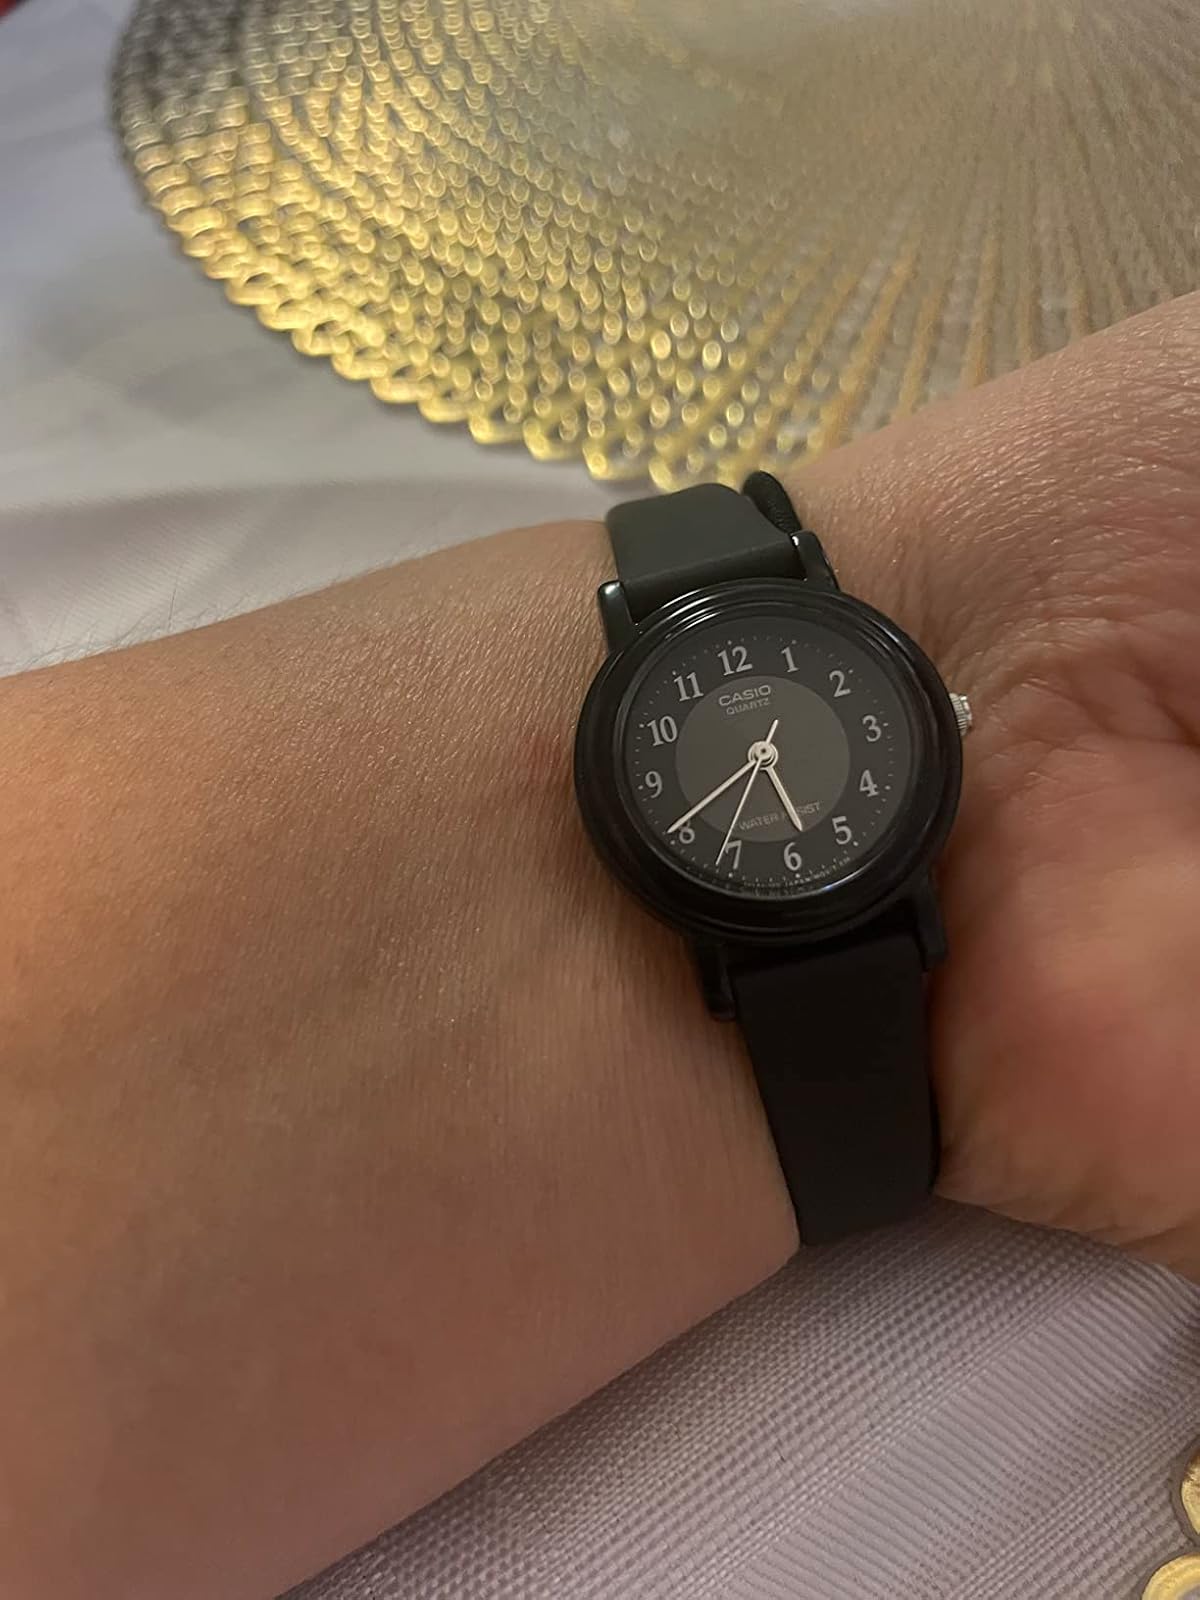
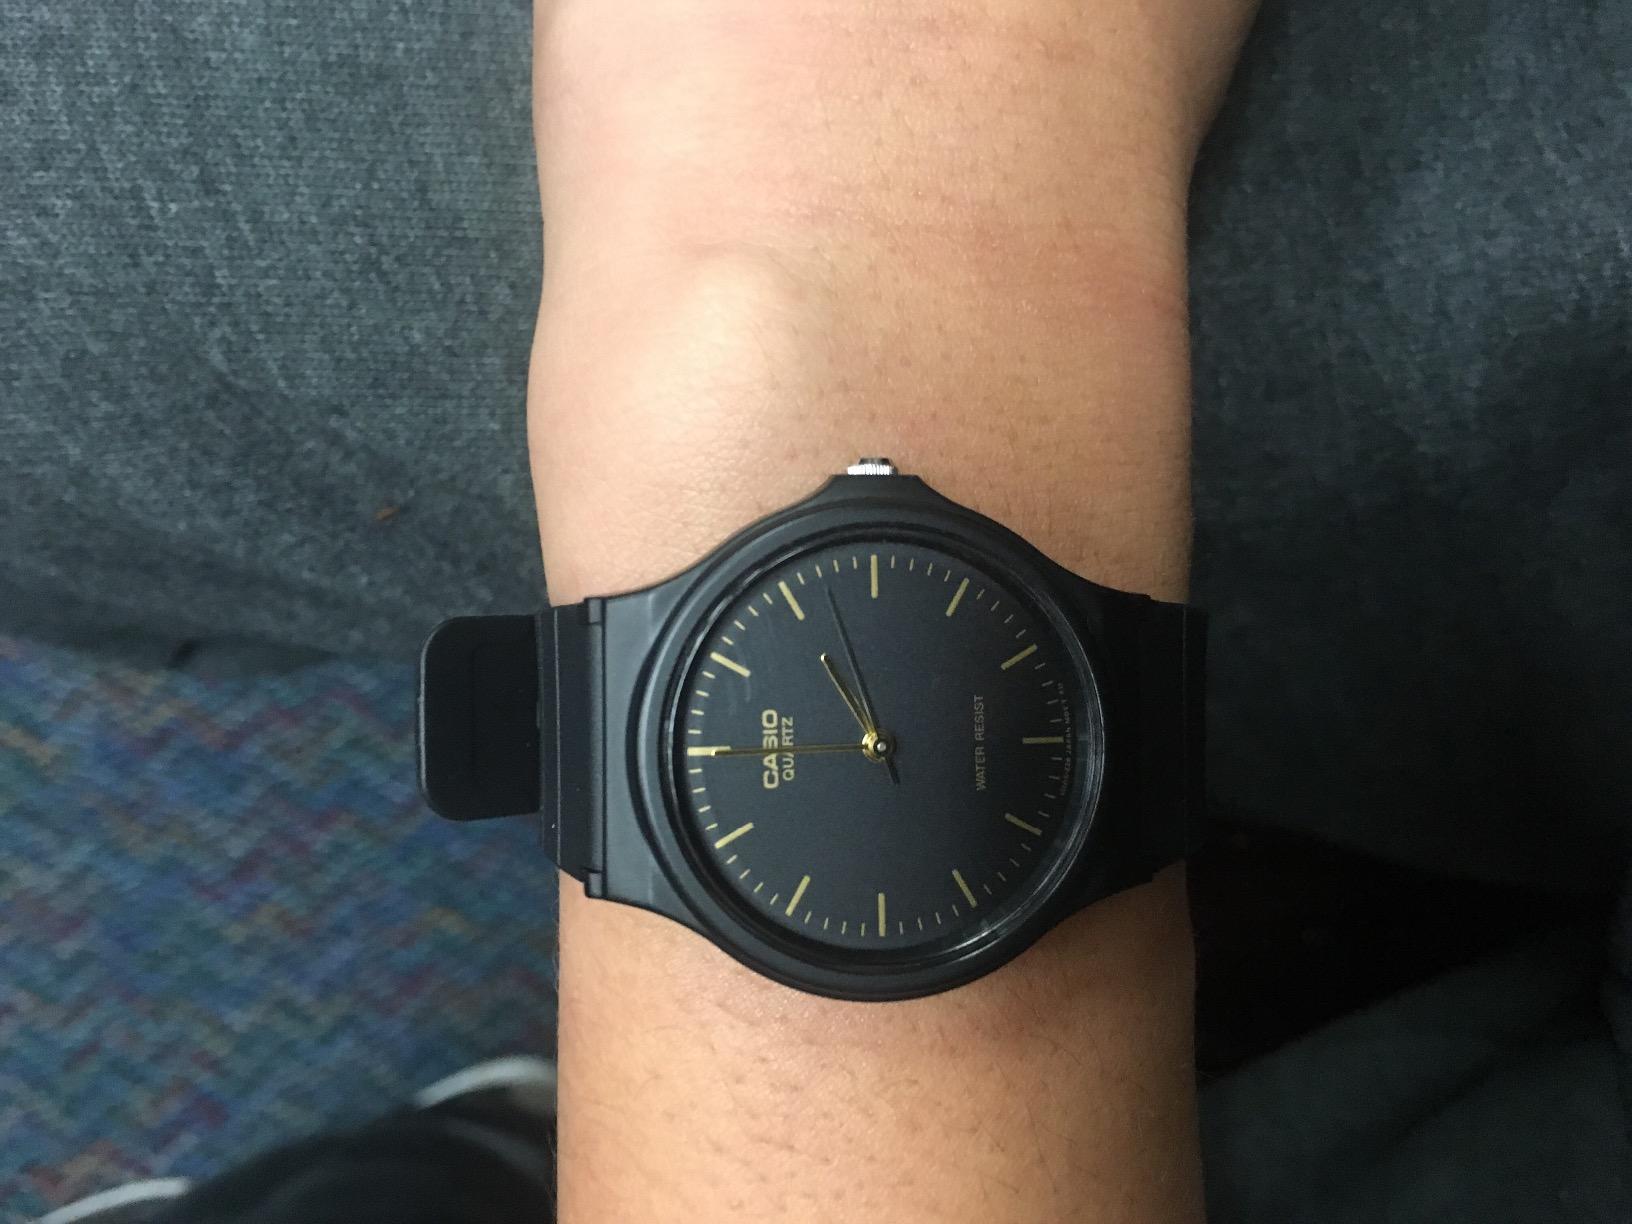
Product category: accessories_watch
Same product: no